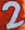
Number: 2